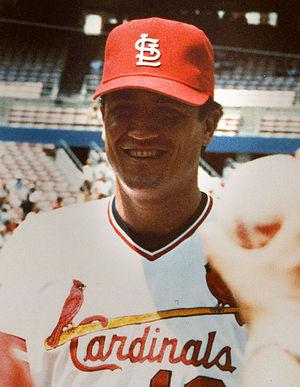
Clinton Merrick Hurdle est un joueur de baseball à la retraite qui est depuis 2011 le manager des Pirates de Pittsburgh de la Ligue majeure de baseball. Comme joueur, il a porté les couleurs de quatre équipes de la MLB, principalement les Royals de Kansas City, de 1977 à 1987. Il a dirigé les Rockies du Colorado, dont il fut précédemment l'instructeur des frappeurs de 2002 à 2009, les menant à une participation à la Série mondiale 2007.